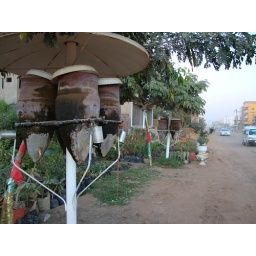
Public water pots on the main street near my flat.